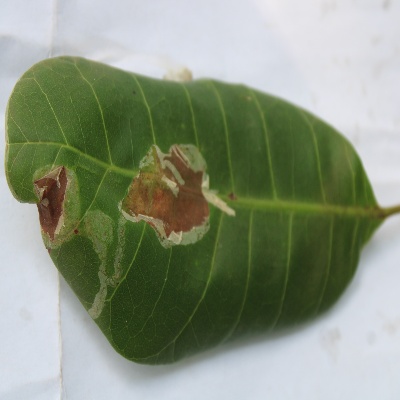
Crop: Cashew
Condition: leaf miner